John Erskine, Earl of Mar (1675–1732)

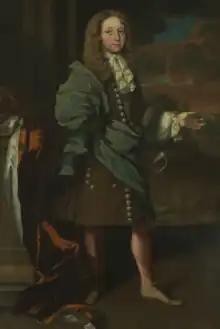
Portrait of John Erskine as a boy painted in 1690.

Kildrummy Castle, located near Kildrummy in Aberdeenshire, Scotland, stands as an impressive, albeit now ruined, testament to medieval architecture. It is regarded as one of the most significant and expansive examples of 13th-century castles in eastern Scotland. Historically, it served as the principal residence of the Earls of Mar.